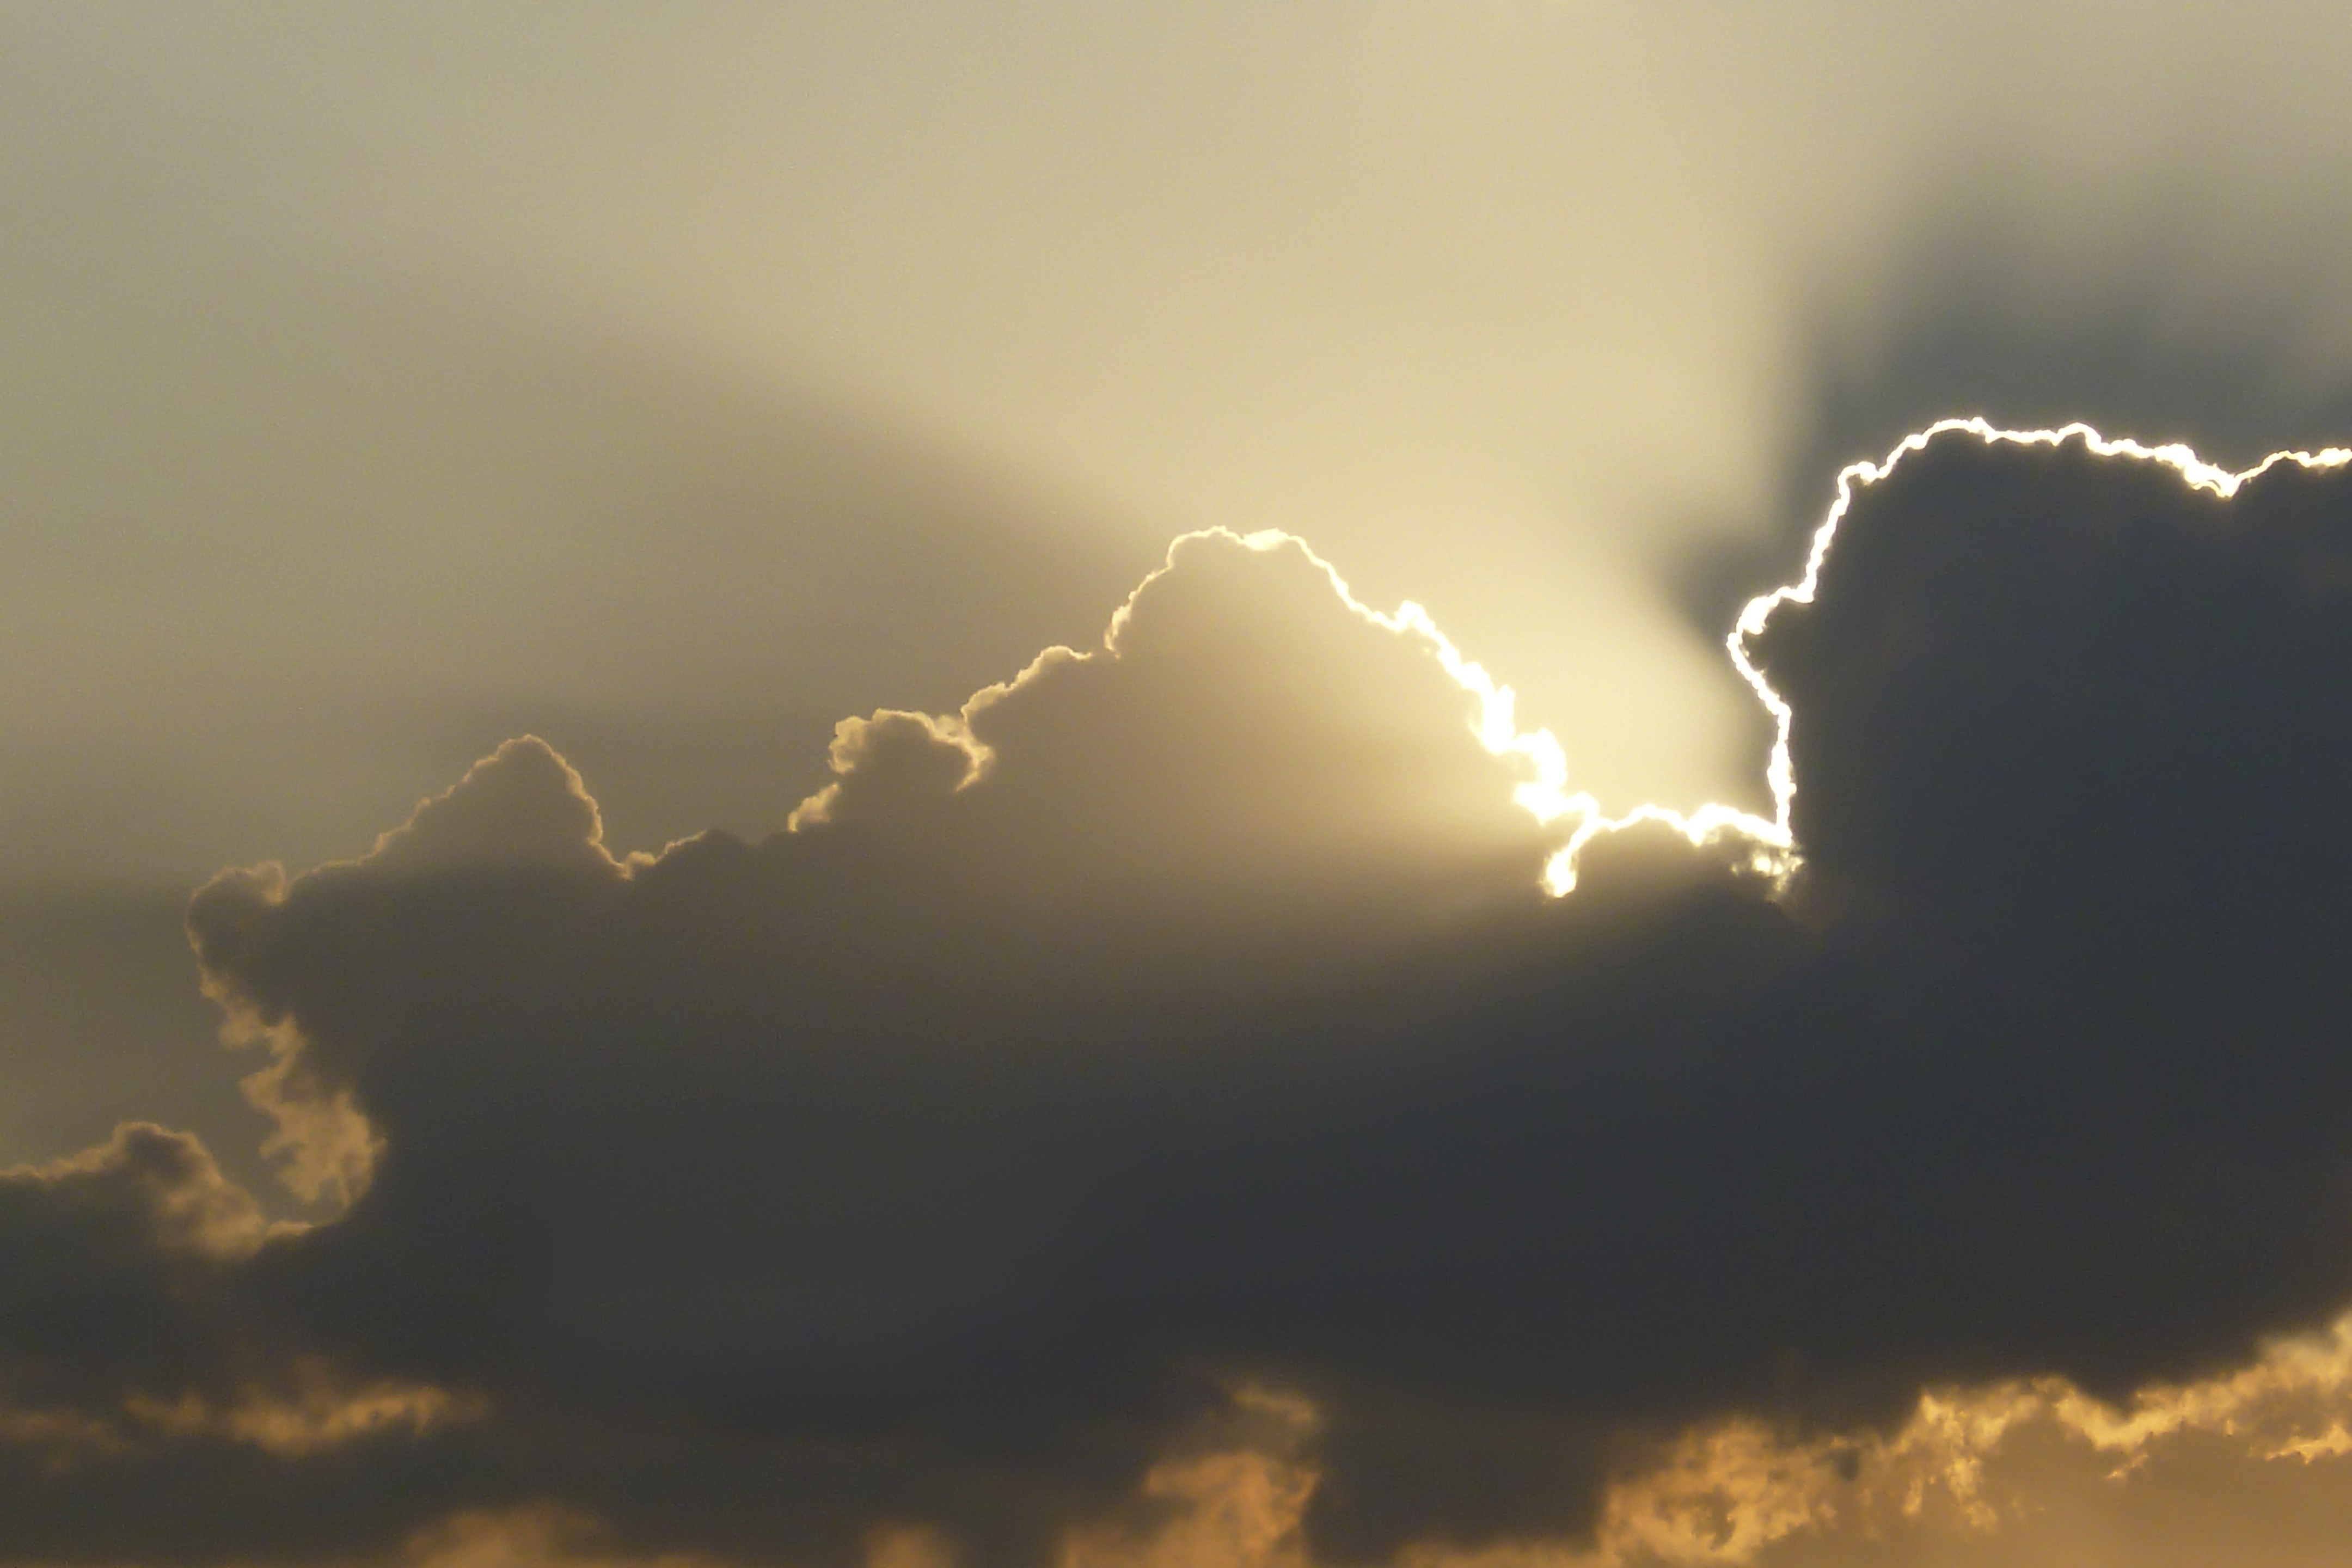
nature, light, cloud, sky, sun, sunset, sunlight, atmosphere, dusk, evening, weather, storm, cumulus, lightning, thunder, thunderstorm, hope, rays, beautiful, dramatic sky, colored, mood, abendstimmung, optimism, sunbeam, positive, atmospheric, forward, evening sky, dark clouds, clouds form, confident, optimistic, expectation, cloud formation, confidence, meteorological phenomenon, glimmer of hope